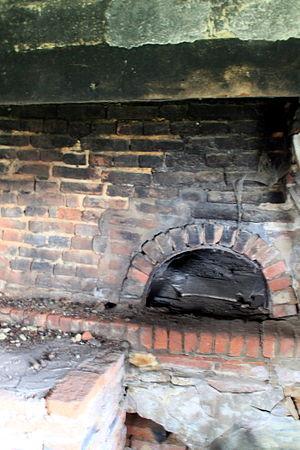
Ouverture du four en Bresse